List of Hartford Whalers/Carolina Hurricanes general managers

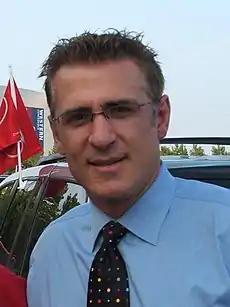
Ron Francis was the general manager of the Carolina Hurricanes from 2014 to 2018.

The Carolina Hurricanes are an American professional ice hockey team based in Raleigh, North Carolina. They play in the Metropolitan Division of the Eastern Conference in the National Hockey League (NHL). The team joined the NHL in 1979, as an expansion team as the Hartford Whalers, but moved to Raleigh, North Carolina in 1997. Having first played at the Greensboro Coliseum, the Hurricanes have played their home games at the PNC Arena, which was first named the Raleigh Entertainment & Sports Arena, since 1999. There have been ten general managers in franchise history since entering the NHL.